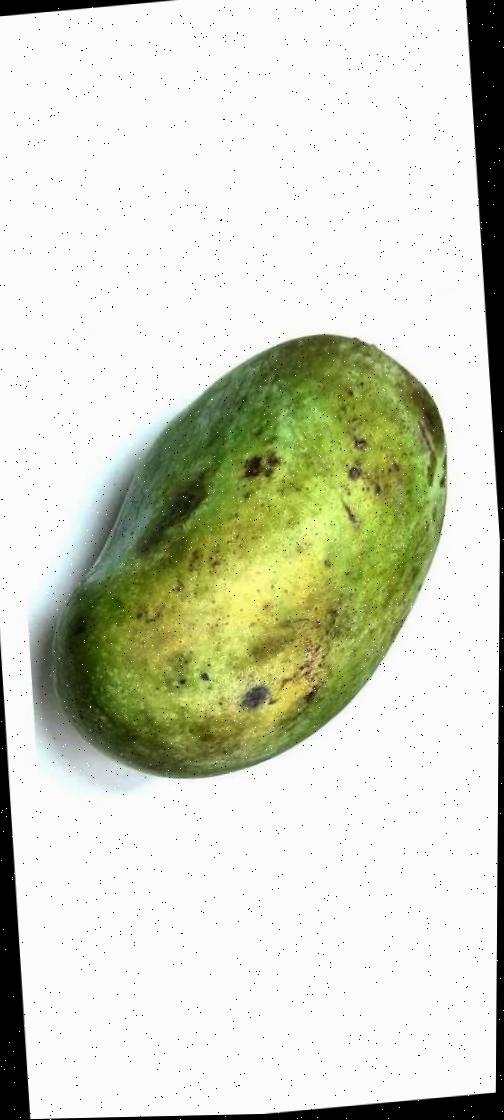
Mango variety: Fazli Classic